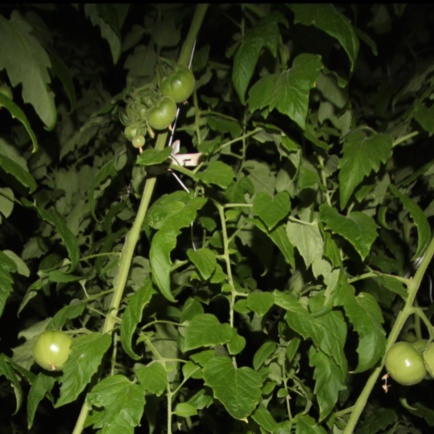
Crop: tomato